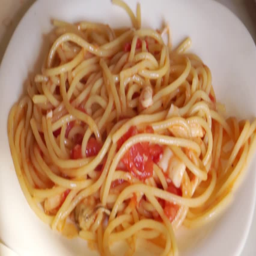
person puts spaghetti with seafood on a plate